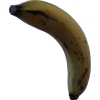
Label: banana